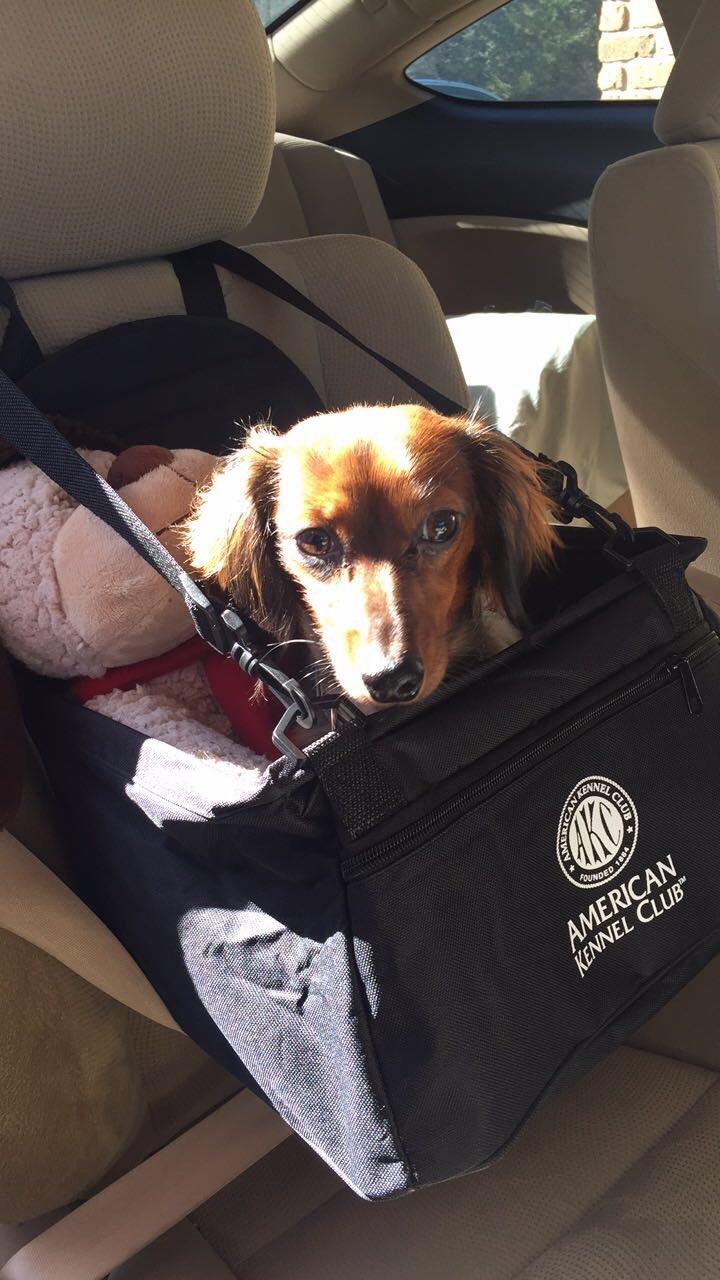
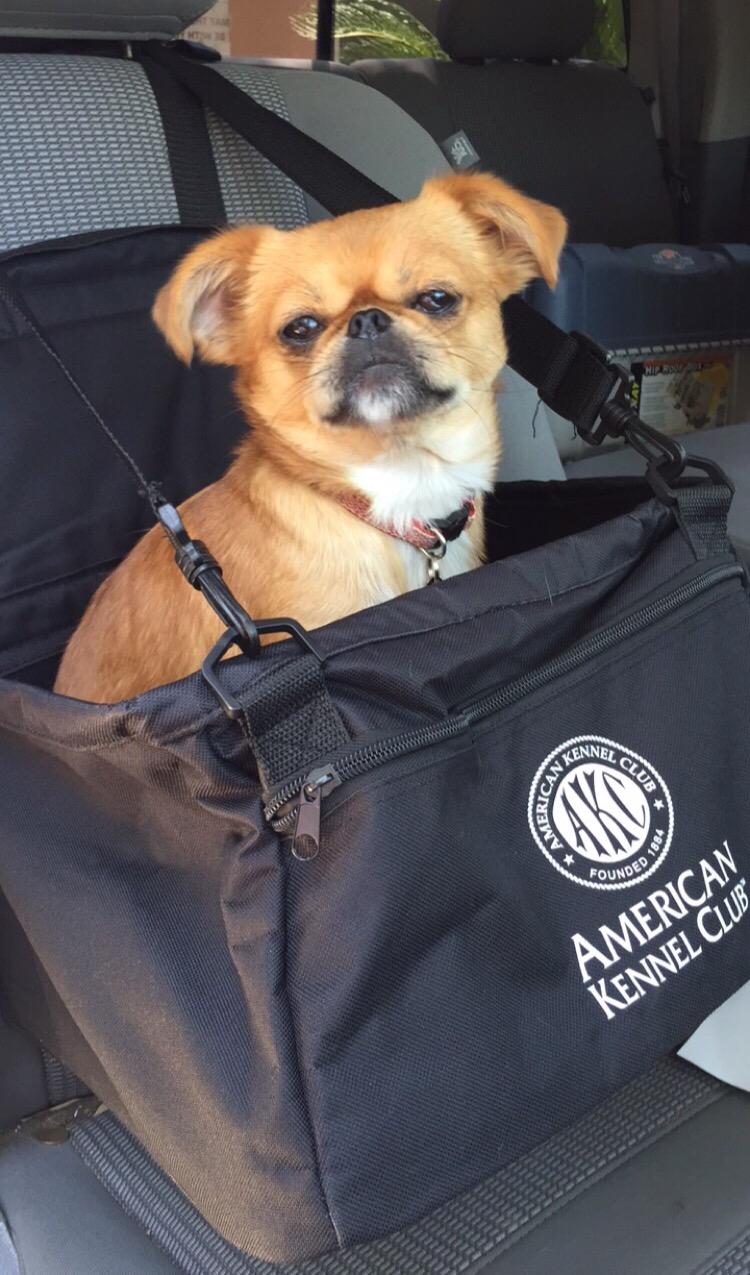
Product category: items_kennel
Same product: yes